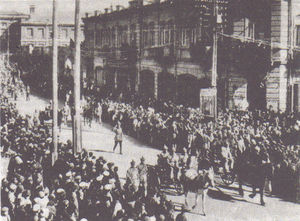
Armeniens historie / Den tidligste historie / Armenien i Sovjetunionen
Den røde hær rykker ind i Jerevan i 1920.
Armeniens historie dækker et større område end nutidens Armenien. Det historiske Armenien omfatter også store områder i nutidens østlige Tyrkiet, og disse bliver også i politiske sammenhænge inden for visse kredse omtalt som Vestarmenien eller det armenske højland. Det historiske Armenien omfatter blandt andet store dele af nutidens Tyrkiet, Aserbajdsjan, Iran og Georgien.